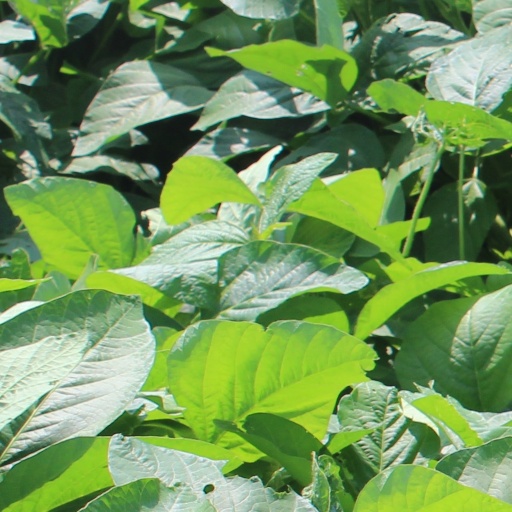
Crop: soybean